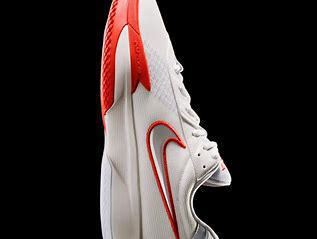
Brand: Nike
Model: G T Cut 3